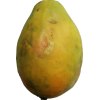
Label: papaya